Lili Yan Ing

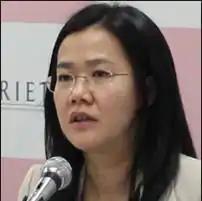

Lili Yan Ing is an Indonesian economist. She has been the lead advisor to the Minister of Trade of Indonesia since November 2017.